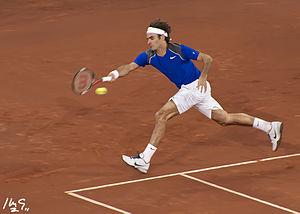
Le tournoi de Madrid est un tournoi de tennis masculin du circuit ATP et féminin du circuit WTA.